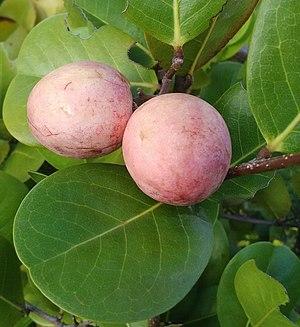
Fruits et feuilles de Chrysobalanus icaco
L'icaque, ou prune de coton, est le fruit comestible de l'icaquier, arbrisseau de la famille des Chrysobalanaceae poussant dans les régions tropicales.